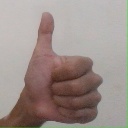
अक्षर: थ